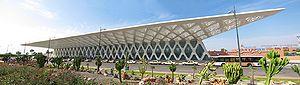
L'aéroport international Marrakech-Menara est un aéroport international, du Nord-ouest de Marrakech au Maroc, deuxième plus important aéroport marocain après l'aéroport Mohammed-V de Casablanca, avec environ 5 millions de passagers annuels.
Le Maroc, ou depuis 1957, en forme longue le royaume du Maroc, autrefois l'Empire chérifien, est un État unitaire régionalisé situé en Afrique du Nord. Son régime politique est une monarchie constitutionnelle. Sa capitale est Rabat et sa plus grande ville Casablanca.